Isacio Calleja

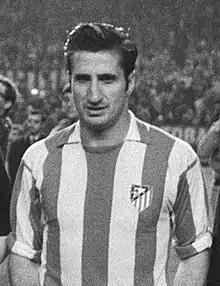
Calleja in 1971

Isacio Calleja García (6 December 1936 – 4 February 2019) was a Spanish professional footballer who played as a defender.